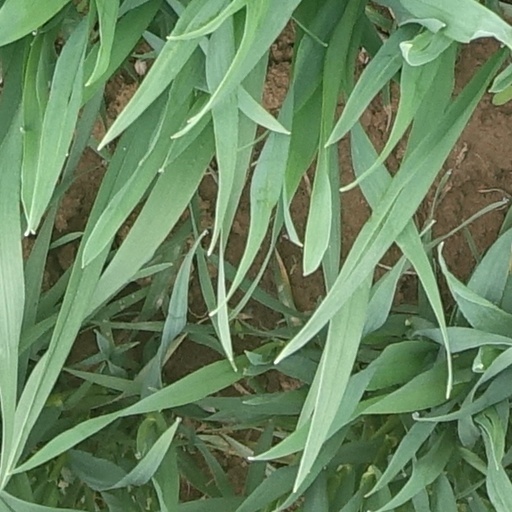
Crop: wheat